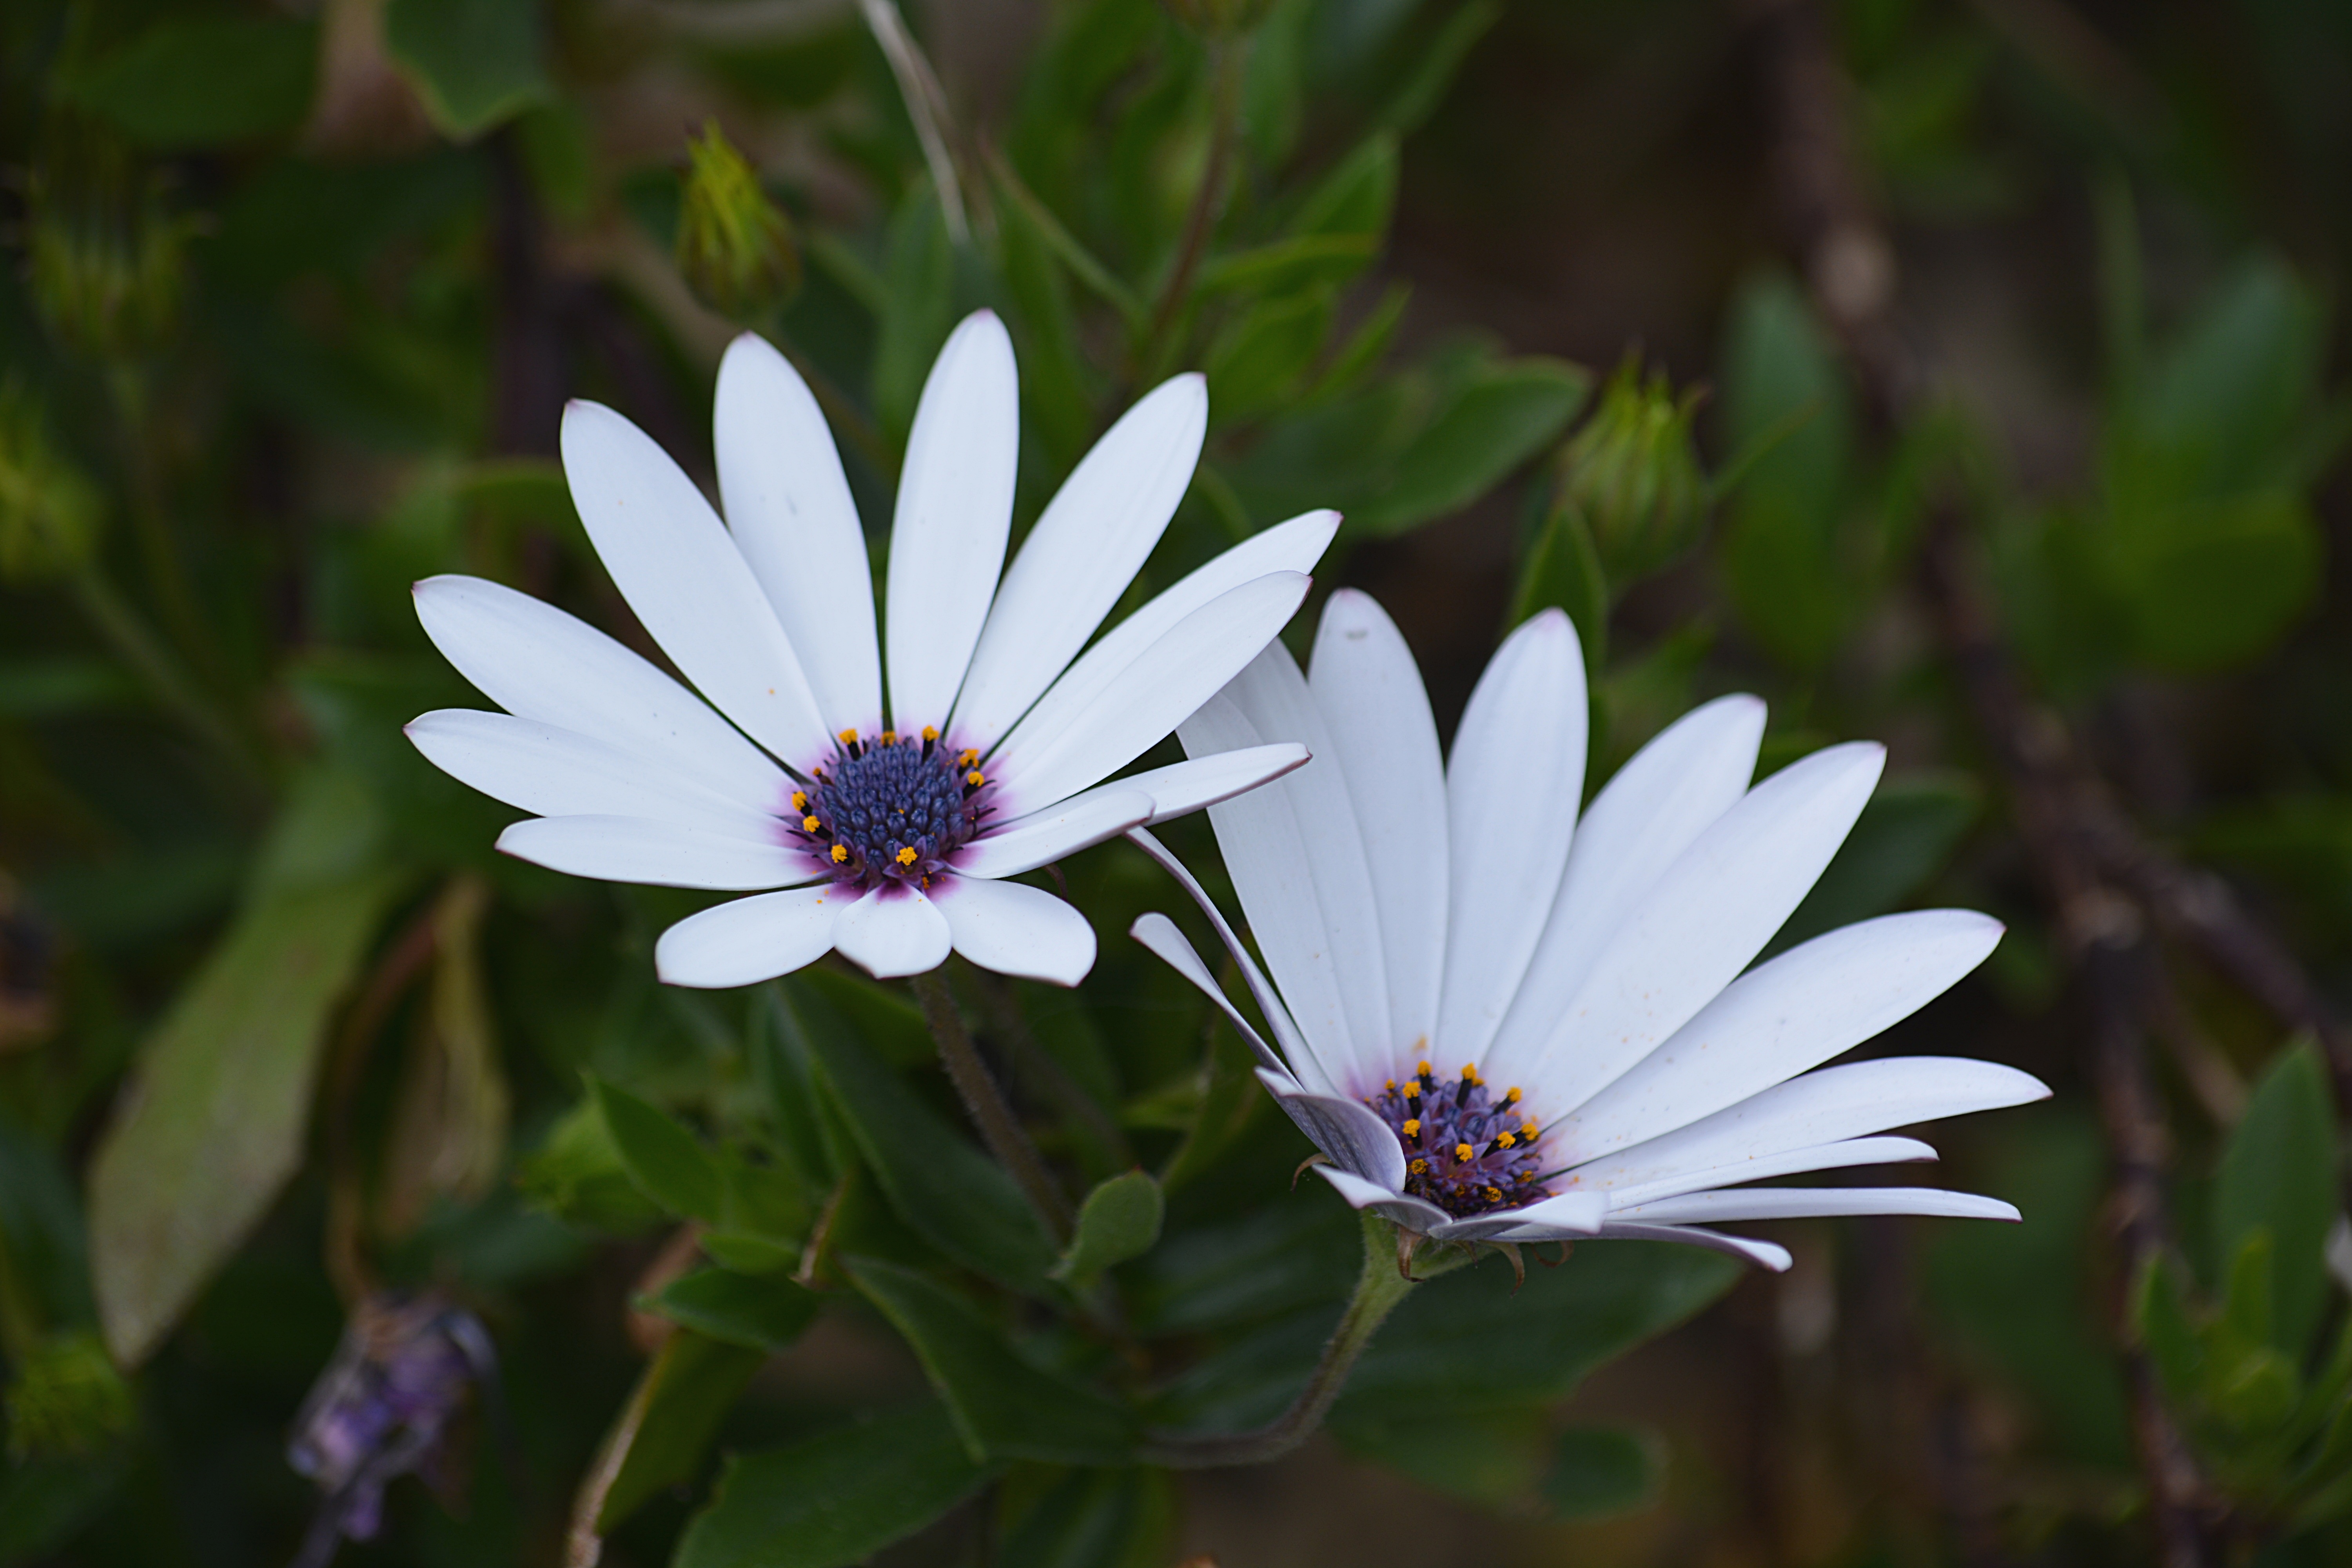
nature, blossom, plant, white, leaf, flower, petal, daisy, botany, garden, flora, wildflower, flowers, close up, petals, daisies, macro photography, flowering plant, daisy family, oxeye daisy, land plant